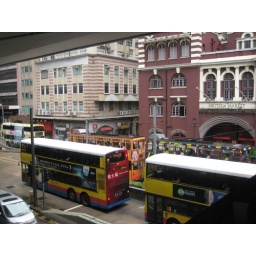
double-decker street cars in front of western market.